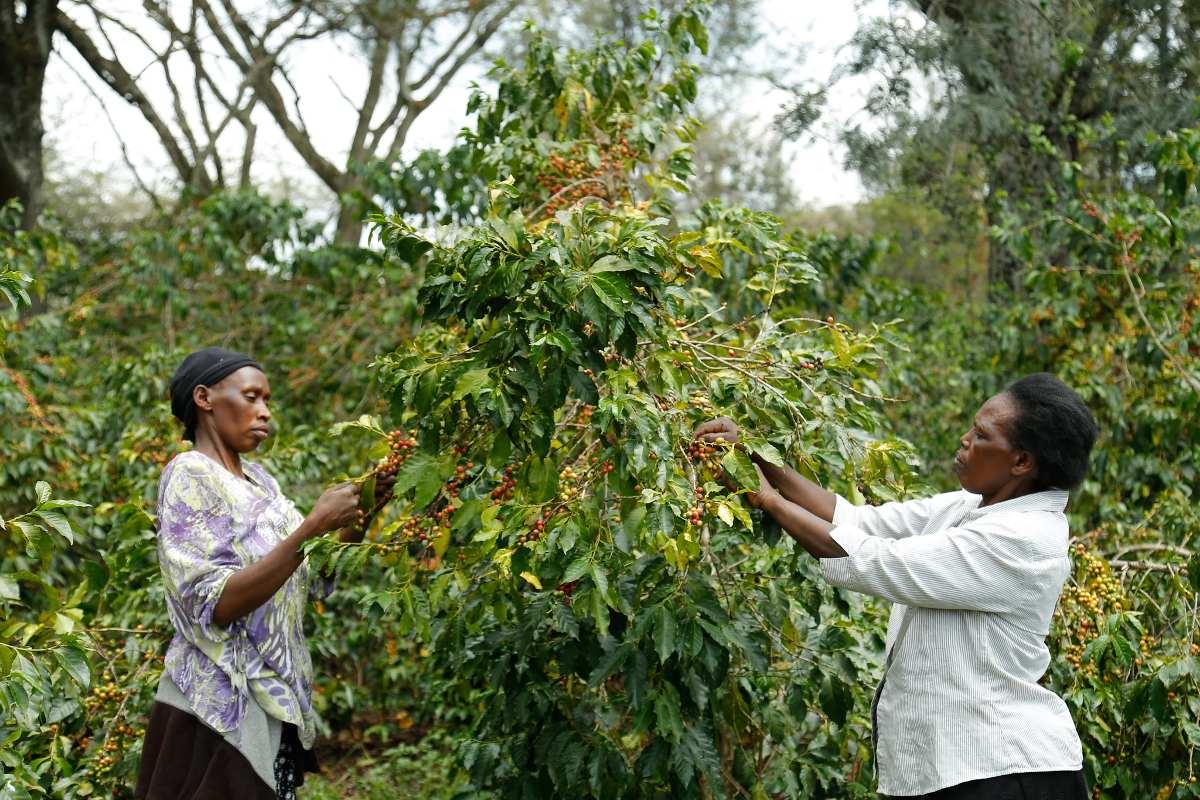
Wakulima wanaojishighulisha na shughuli ya kilimo cha kibiashara, wakiendelea kukagua mazao yao, na kupiga tathimini namna gani wanaweza kuangalia kufikia malengo yao waliojiwekea.